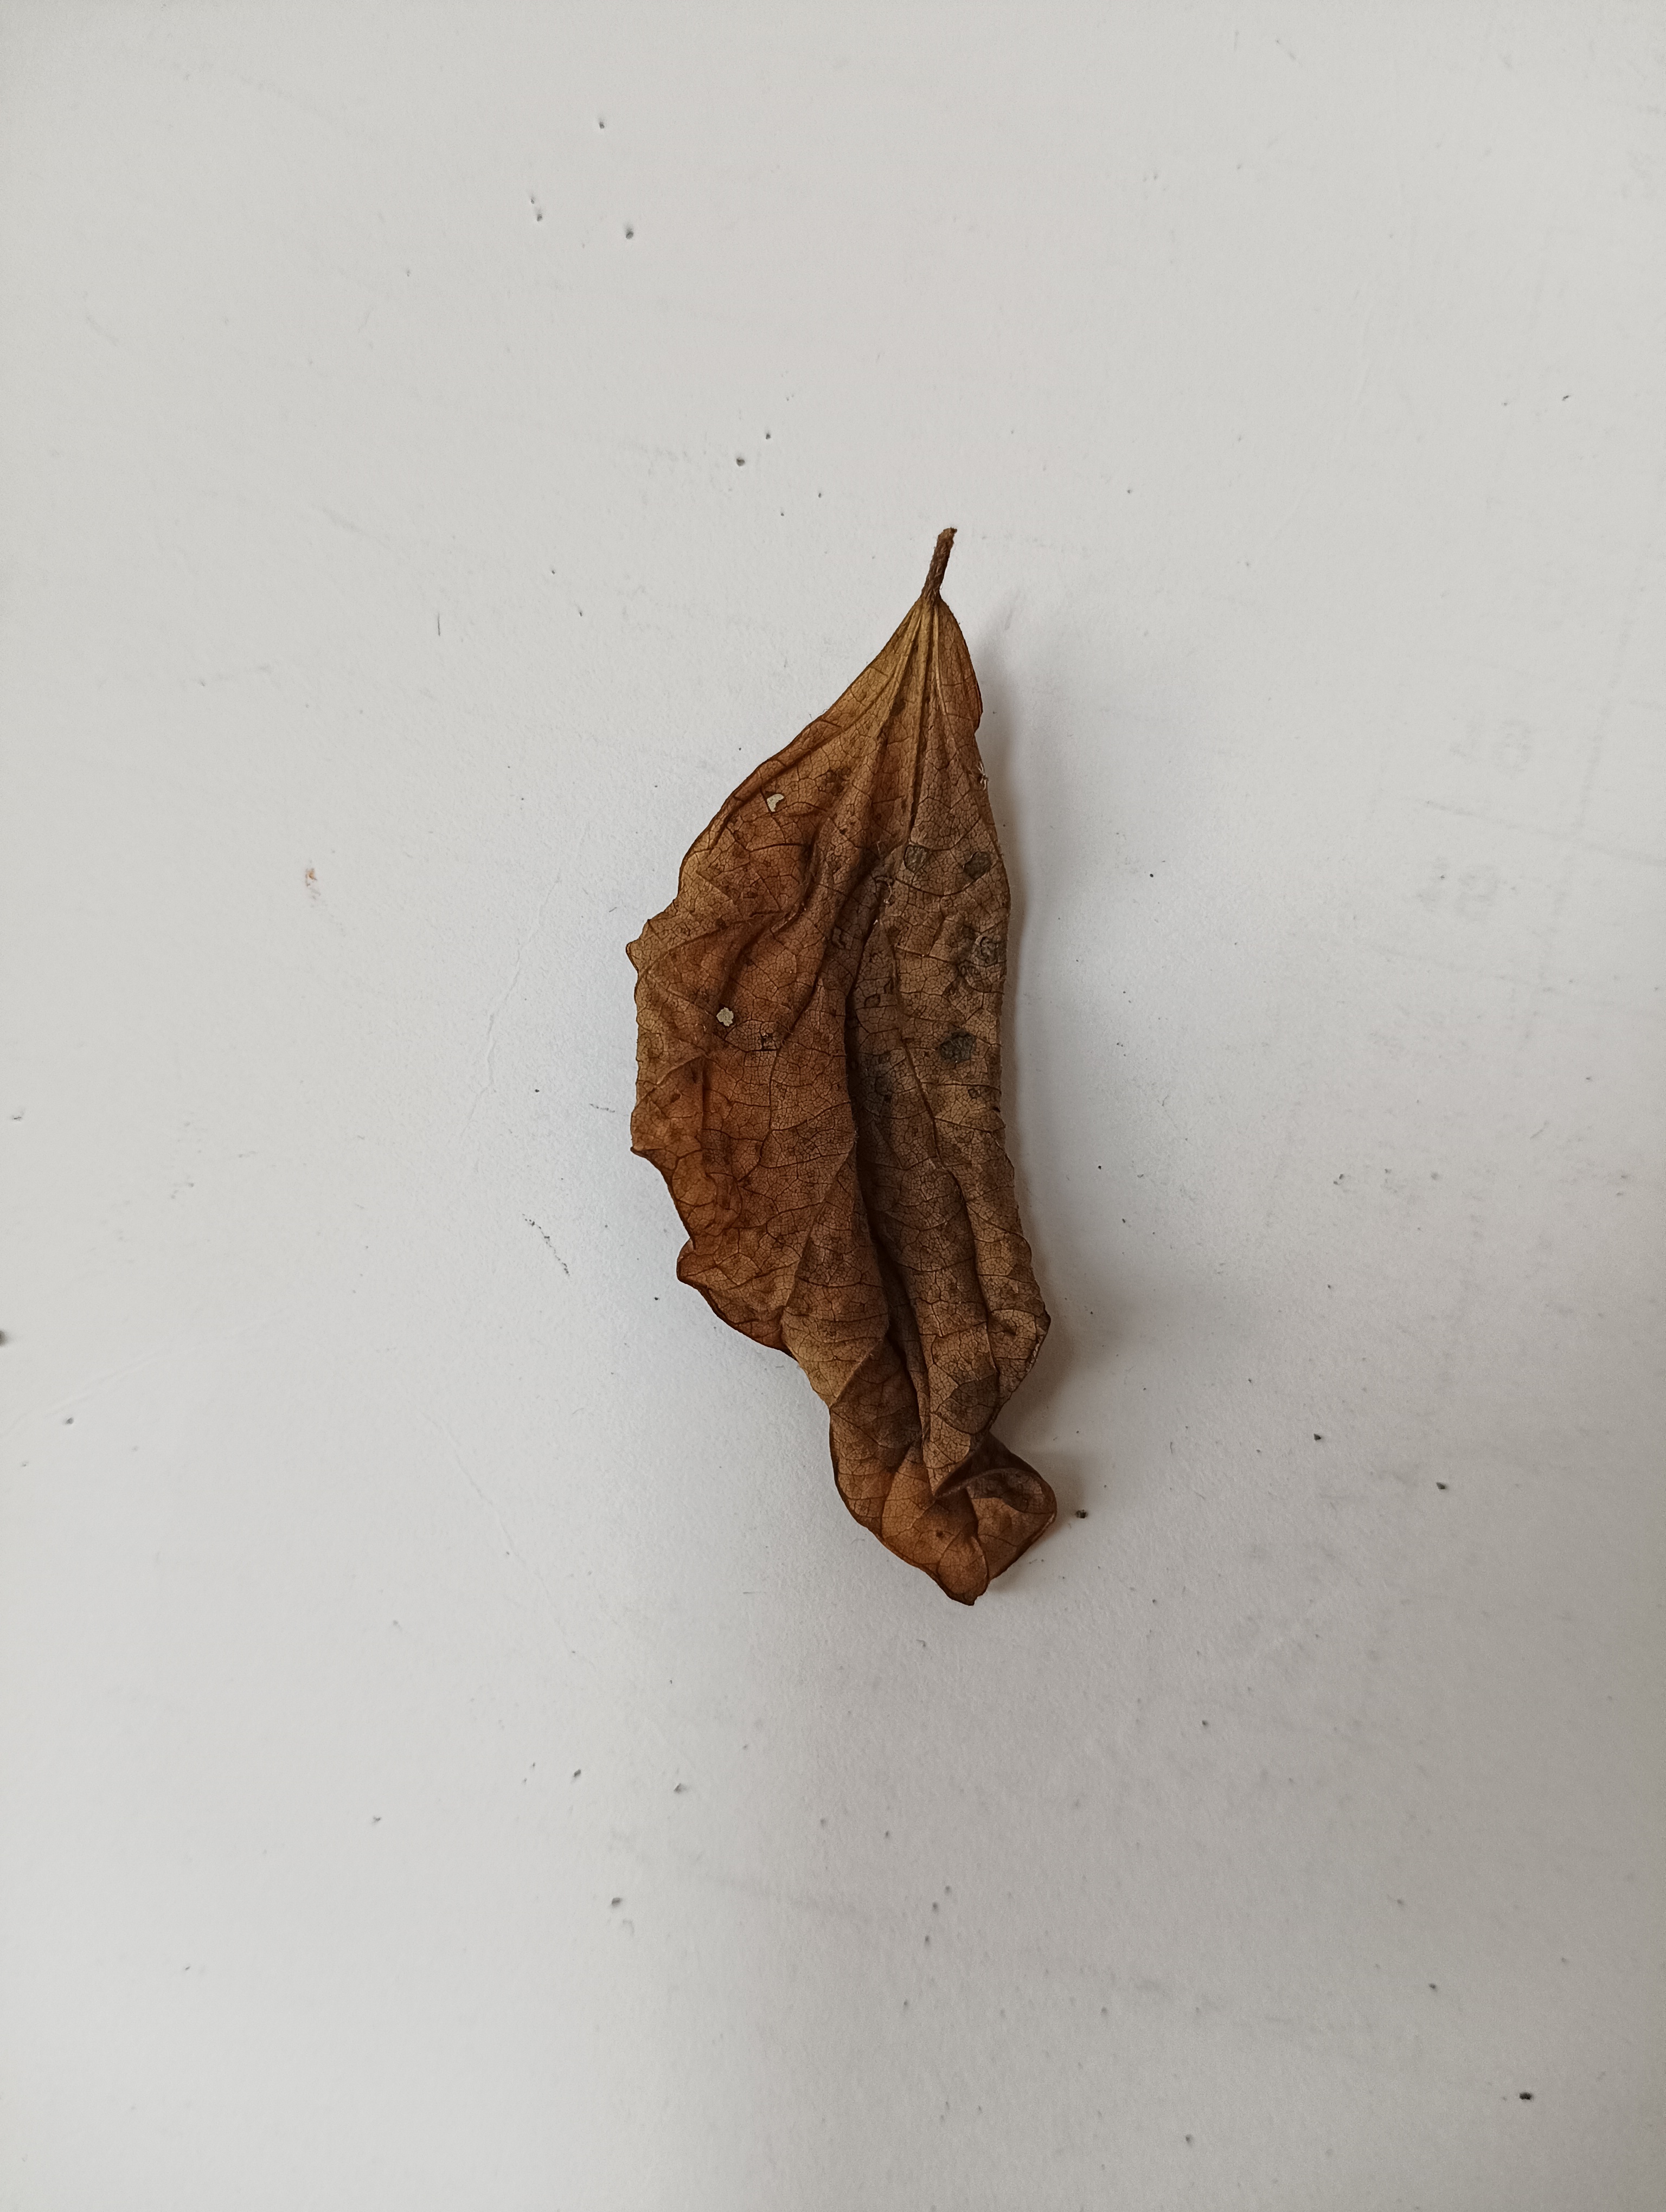
Label: Dry_leaf